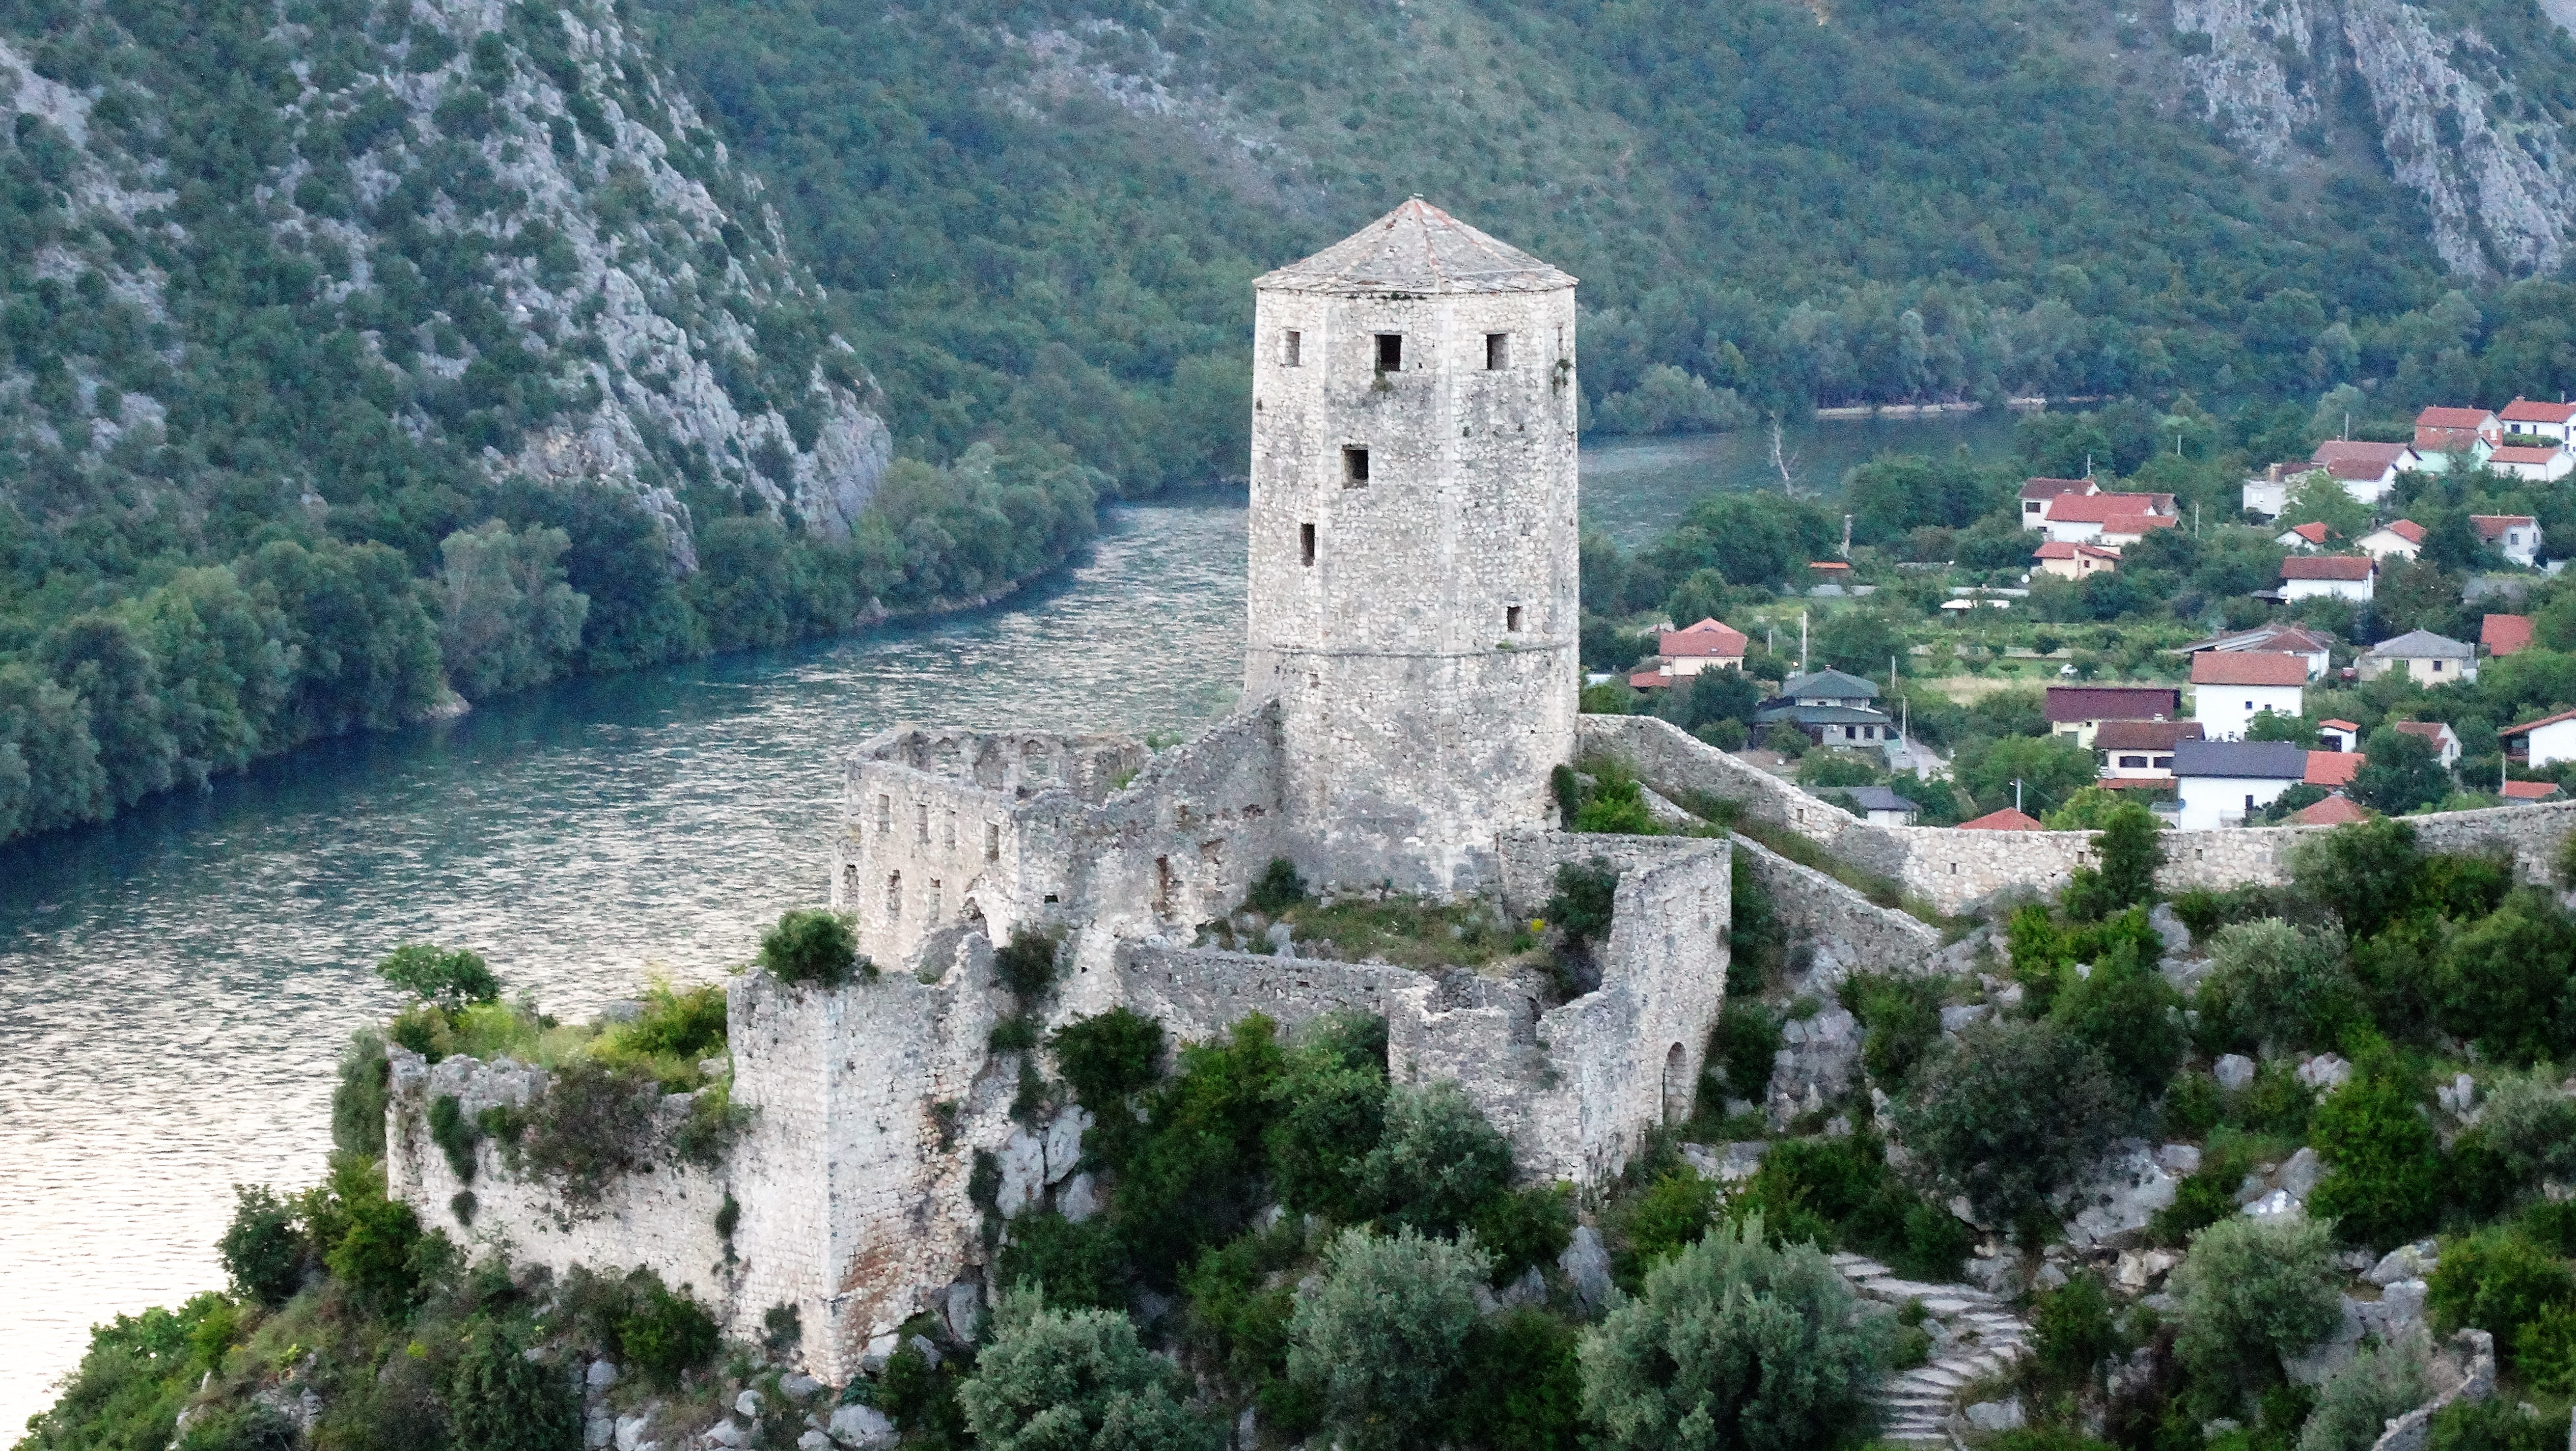
water, architecture, town, building, chateau, river, mountain range, village, tower, castle, landmark, tourism, place of worship, trees, ruins, monastery, unesco world heritage site, historic site